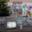
Label: television